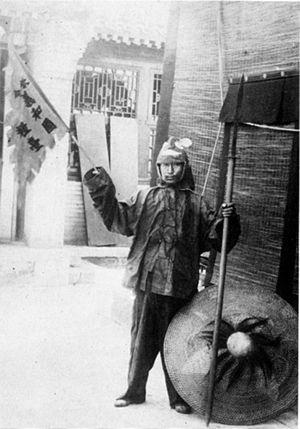
La révolte des Boxers, ou révolte des Boxeurs, ou guerre des Boxers, fomentée par les Poings de la justice et de la concorde, société secrète dont le symbole était un poing fermé, d'où le surnom de Boxers donné à ses membres en Occident, se déroula en Chine, entre 1899 et 1901.
Les Poings de la justice et de la concorde, également traduit par Poings d'harmonie et de justice ou Lutteurs pour la justice et la concorde ou la Milice de la justice et de la concorde étaient une société secrète chinoise, connue pour avoir déclenché l'épisode dit de la révolte des Boxers en 1899-1901. Devenue un mouvement de masse comptant entre cinquante et cent mille membres, la société mena des actions xénophobes, d'abord hostiles à la dynastie mandchoue des Qing, puis anti-occidentales, anti-japonaises et anti-chrétiennes. Le mouvement fut progressivement utilisé et canalisé par l'Empire de Chine pour lutter contre l'influence des puissances étrangères. La société secrète est surtout connue en Occident sous le nom de Boxers, car les membres de ses milices pratiquaient le kung fu, dit « boxe chinoise ».
Les uniformes et armes des armées chinoises sont les tenues militaires et les armements des combattants et soldats chinois depuis l'époque de la première guerre de l'opium jusqu'à l'avènement de la République populaire de Chine.